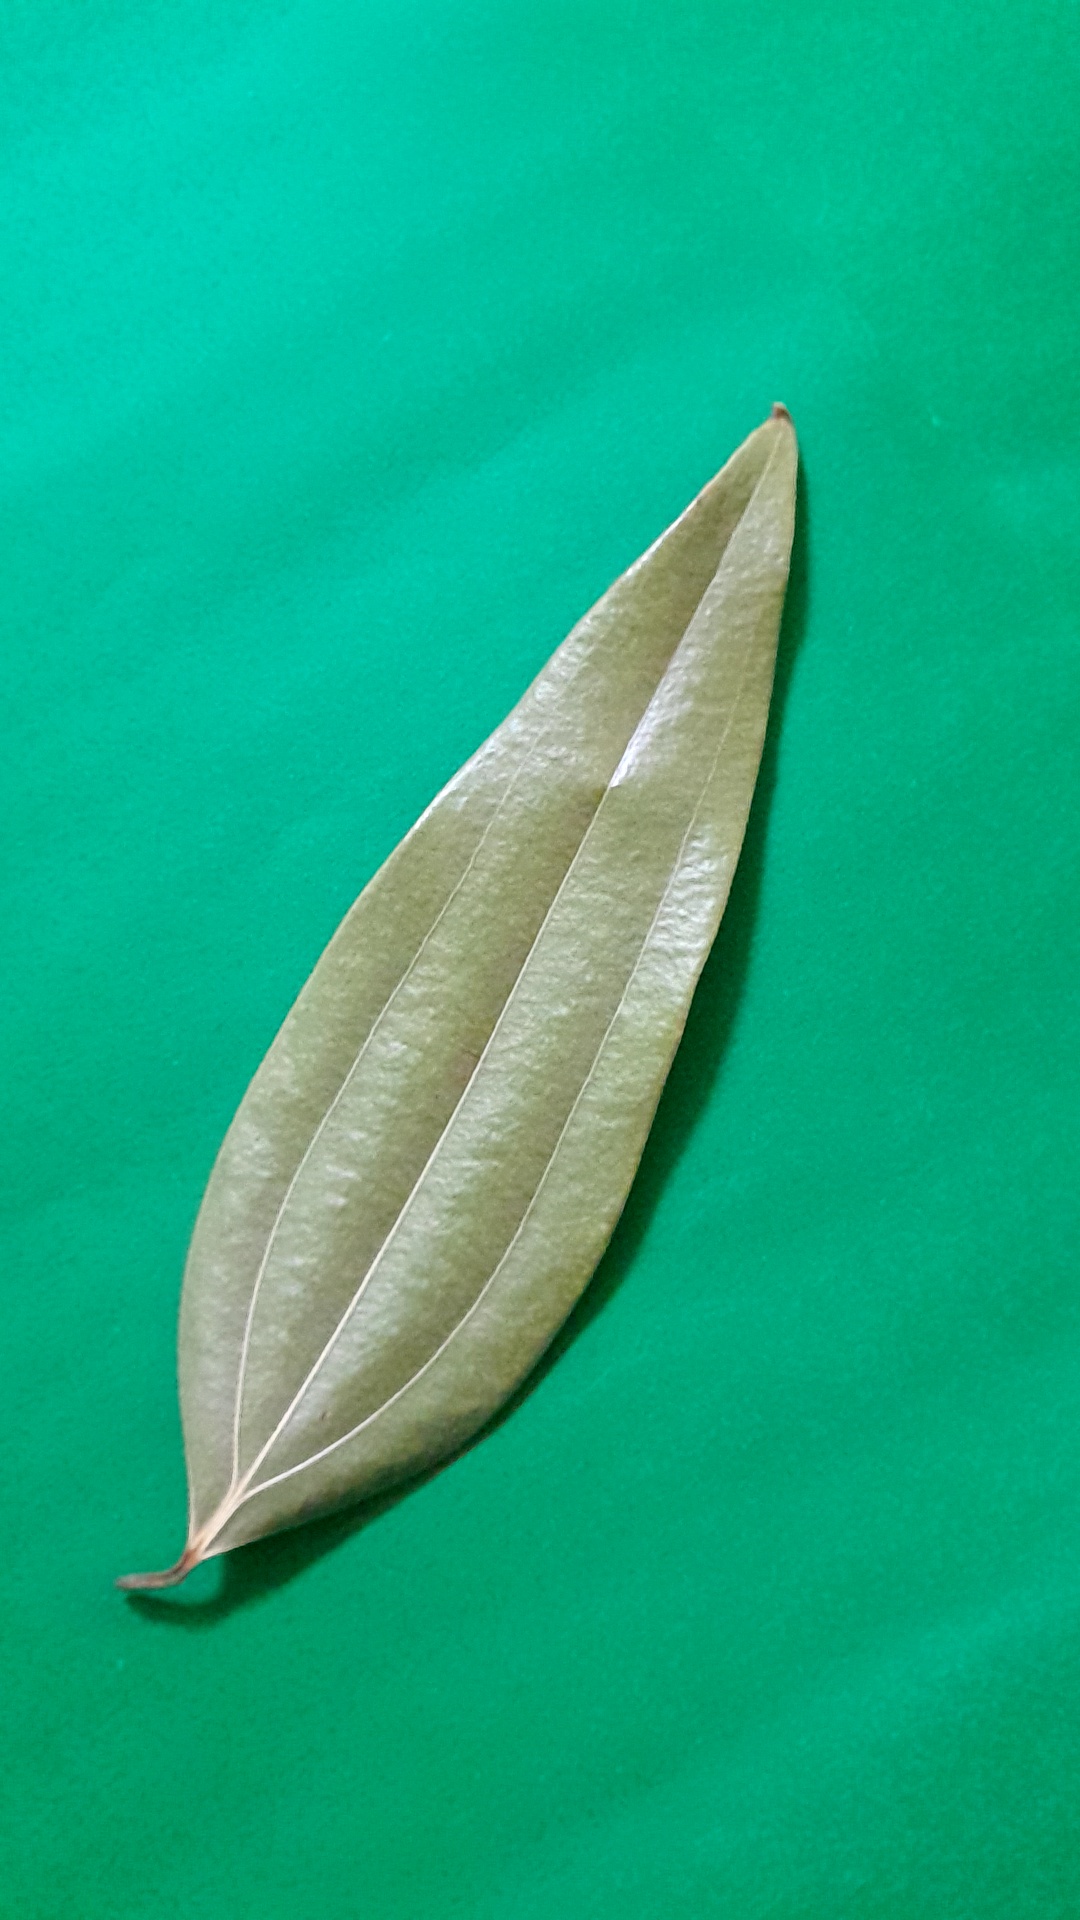
Label: Dry Leaf